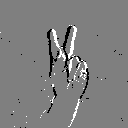
ASL letter: k